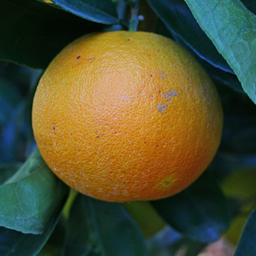
Label: peels